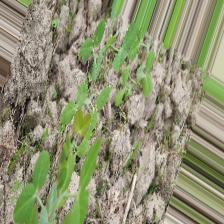
Label: Normal